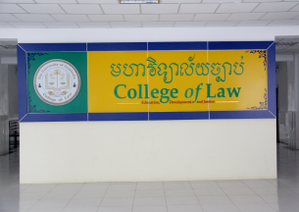
L'université du Cambodge est une université située dans le district de Sen Sok à Phnom Penh au Cambodge.